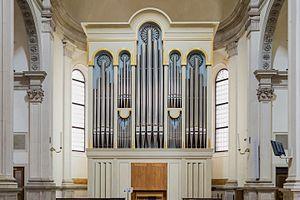
La cathédrale de Saint Pierre Apôtre est une église catholique romaine de Trévise, en Italie. Il s'agit de la cathédrale du diocèse de Trévise. Elle est située sur la Piazza del Duomo.